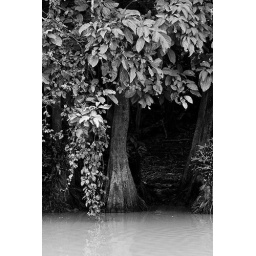
lush trees and plant life thrives in the jungle along the edge of the kinabatangan river